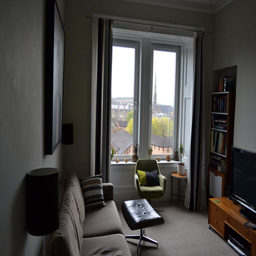
A dark-colored living room is pictured in this image.
A PICTURE OF A MODERN DAY LIVING ROOM
A room with a window, a bookshelf full of books, a chair with a yellow and gray pillow, a tv stand with a tv and a white couch with a stripped pillow.
a room with a couch chair bookshelf and a window view of the city
a living room with a window wide open.